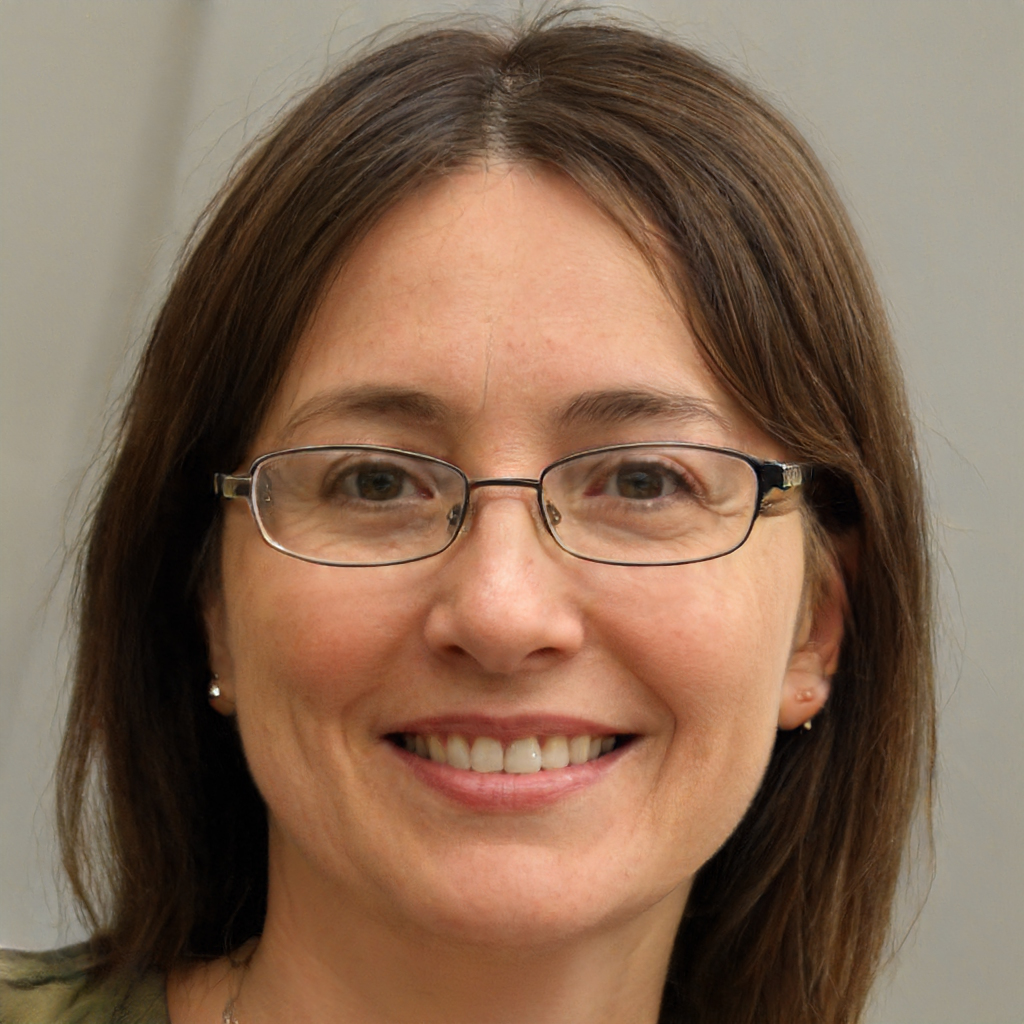
Label: No Watermark